John Augustine Washington

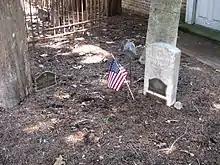
A marker to John Washington in the cemetery at Pohick Church

The third son of Mary Ball, the second wife of prominent planter Augustine Washington was born according to various sources either in Stafford County or what was then Prince William County (and is now Fairfax County). His father died when he was an infant, and his eldest half-brother Lawrence Washington assumed responsibility for the family, including seeing that his younger brothers received educations.